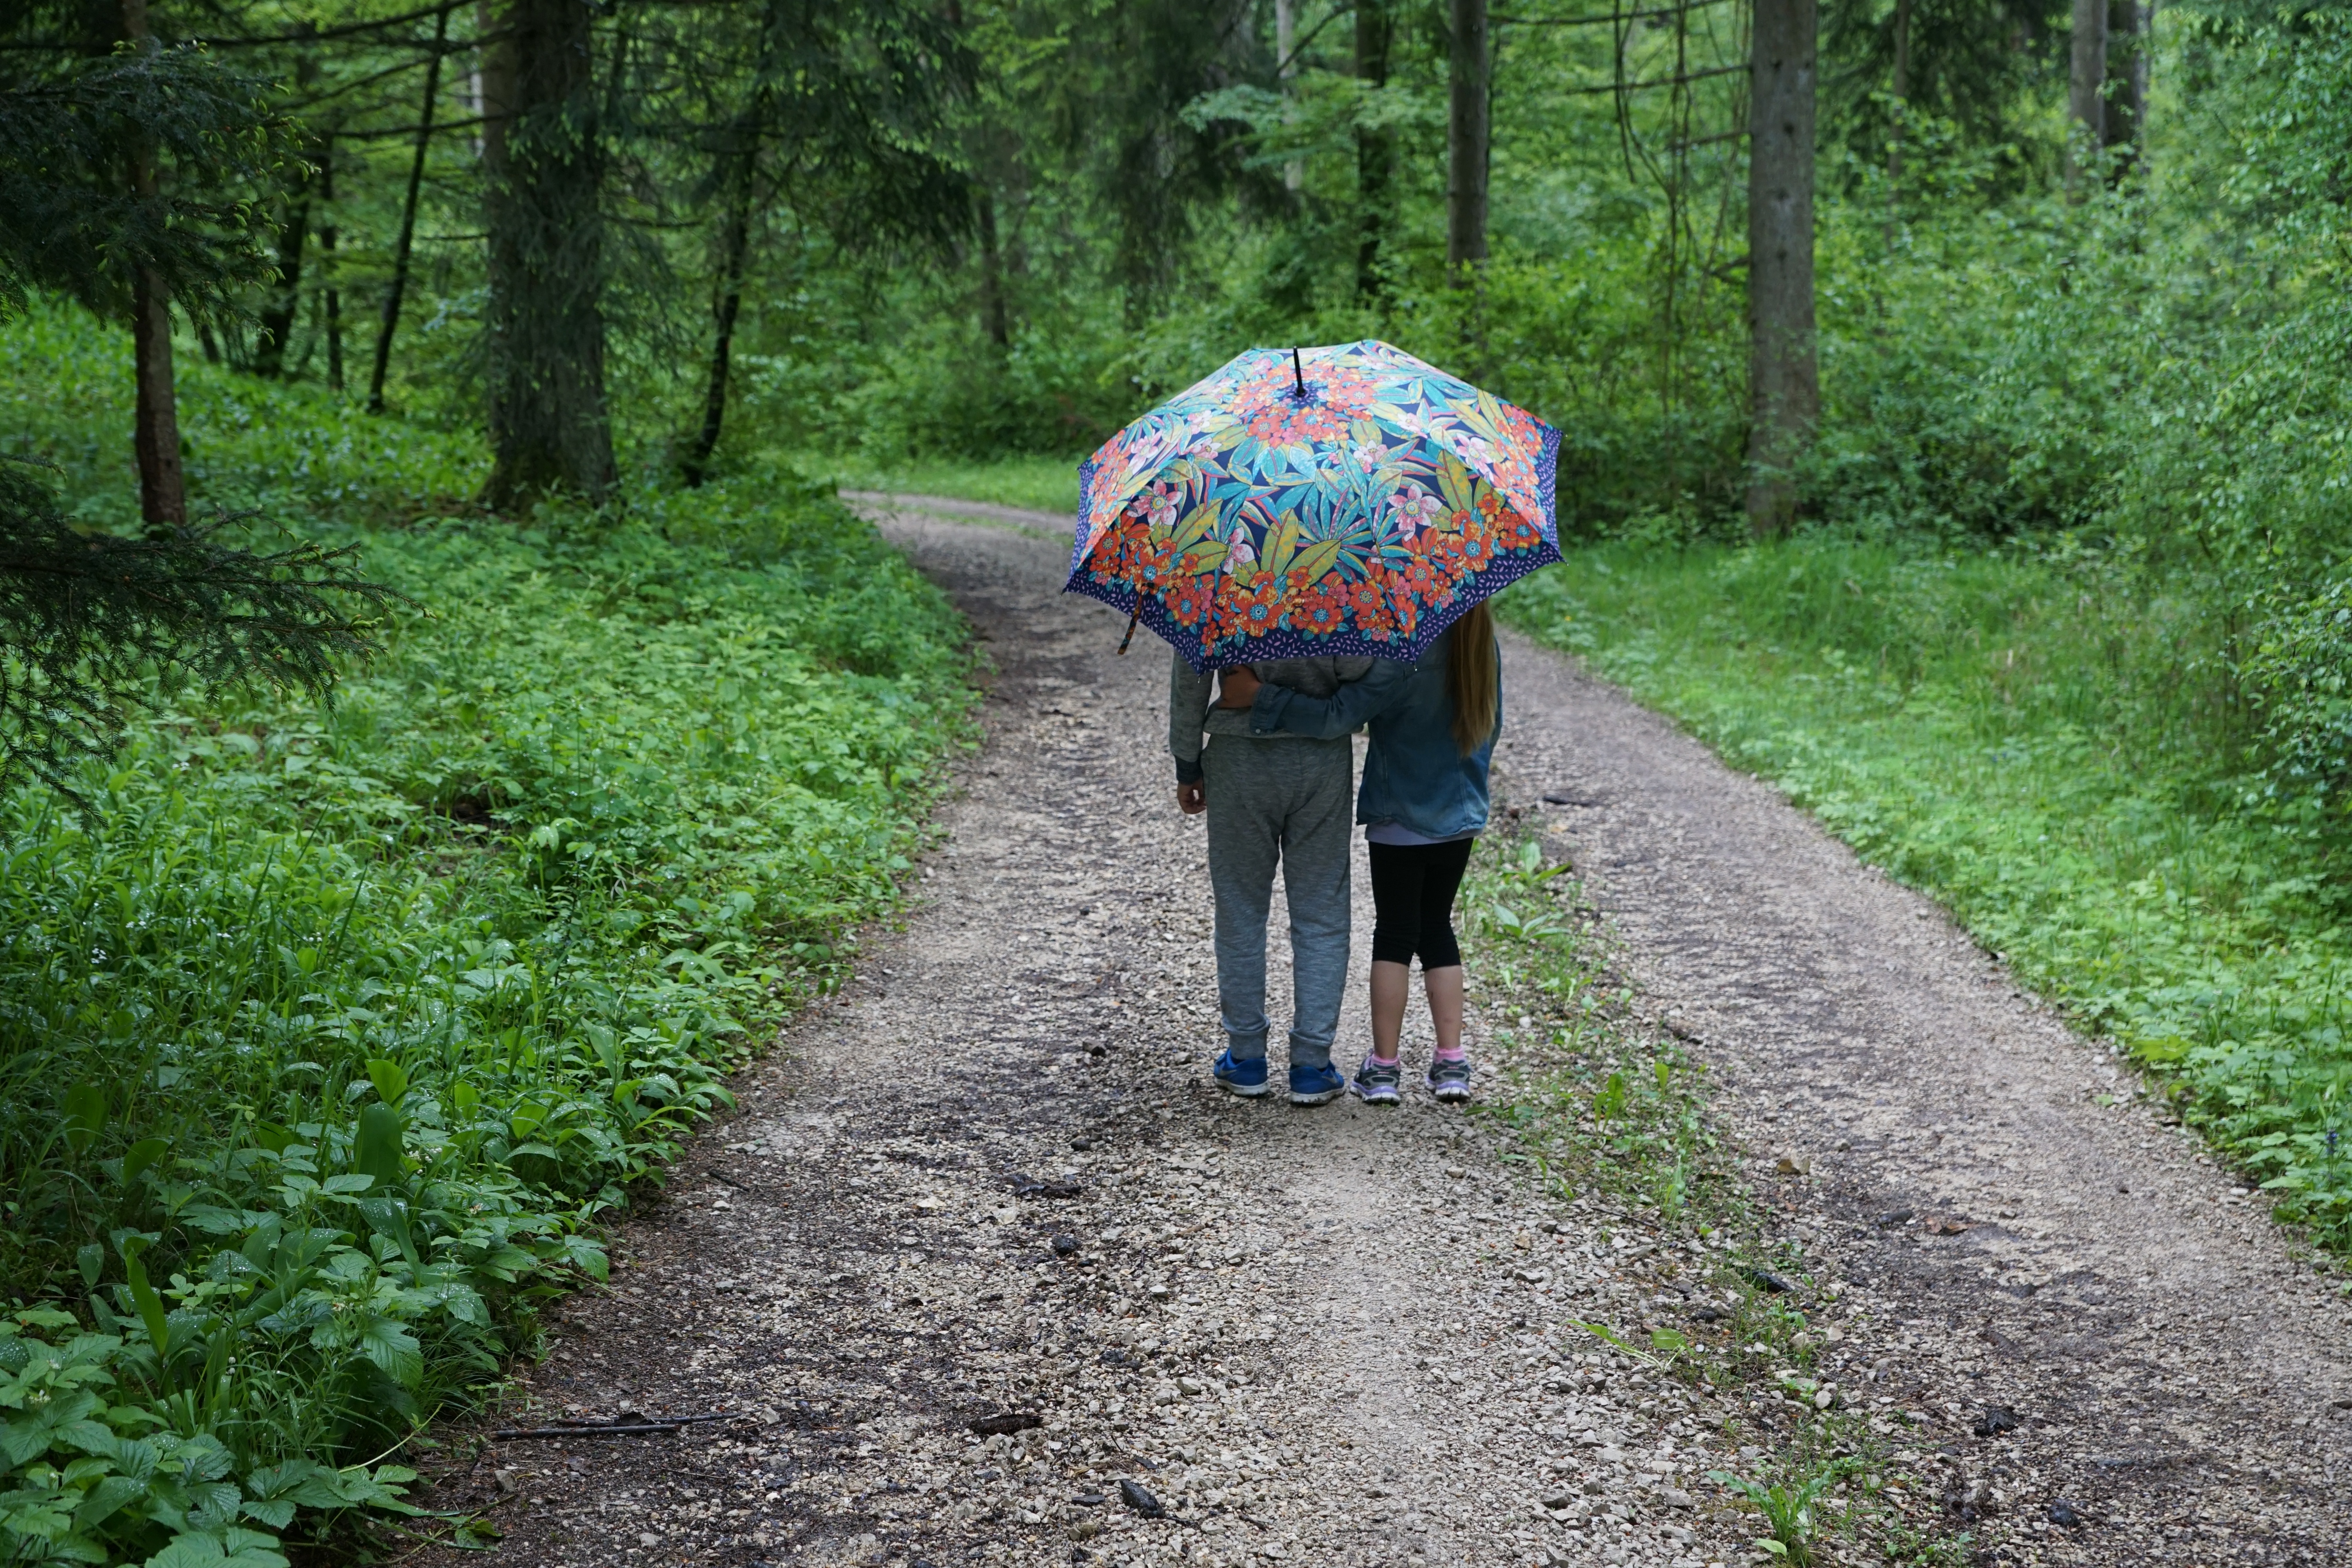
landscape, tree, nature, forest, wilderness, walking, road, trail, field, meadow, play, rain, leaf, wet, summer, walk, love, spring, green, jungle, umbrella, autumn, park, weather, friendship, friend, girlfriend, buddy, children, friends, woodland, habitat, sister, brother, brothers and sisters, rural area, hattingen, natural environment